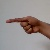
The image shows a hand gesture representing the letter 'G' in Indian Sign Language.